Michal Tsur

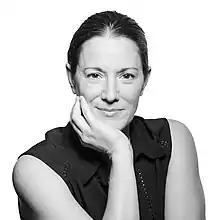

Michal Tsur is an Israeli serial entrepreneur, that lived for many years in NYC. She is the co-founder and co-CEO of Remepy, and was co-founder and president of Kaltura, Nasdaq: KLTR, and co-founder and vice-president of Cyota, acquired by RSA Security Nasdaq: RSAS.